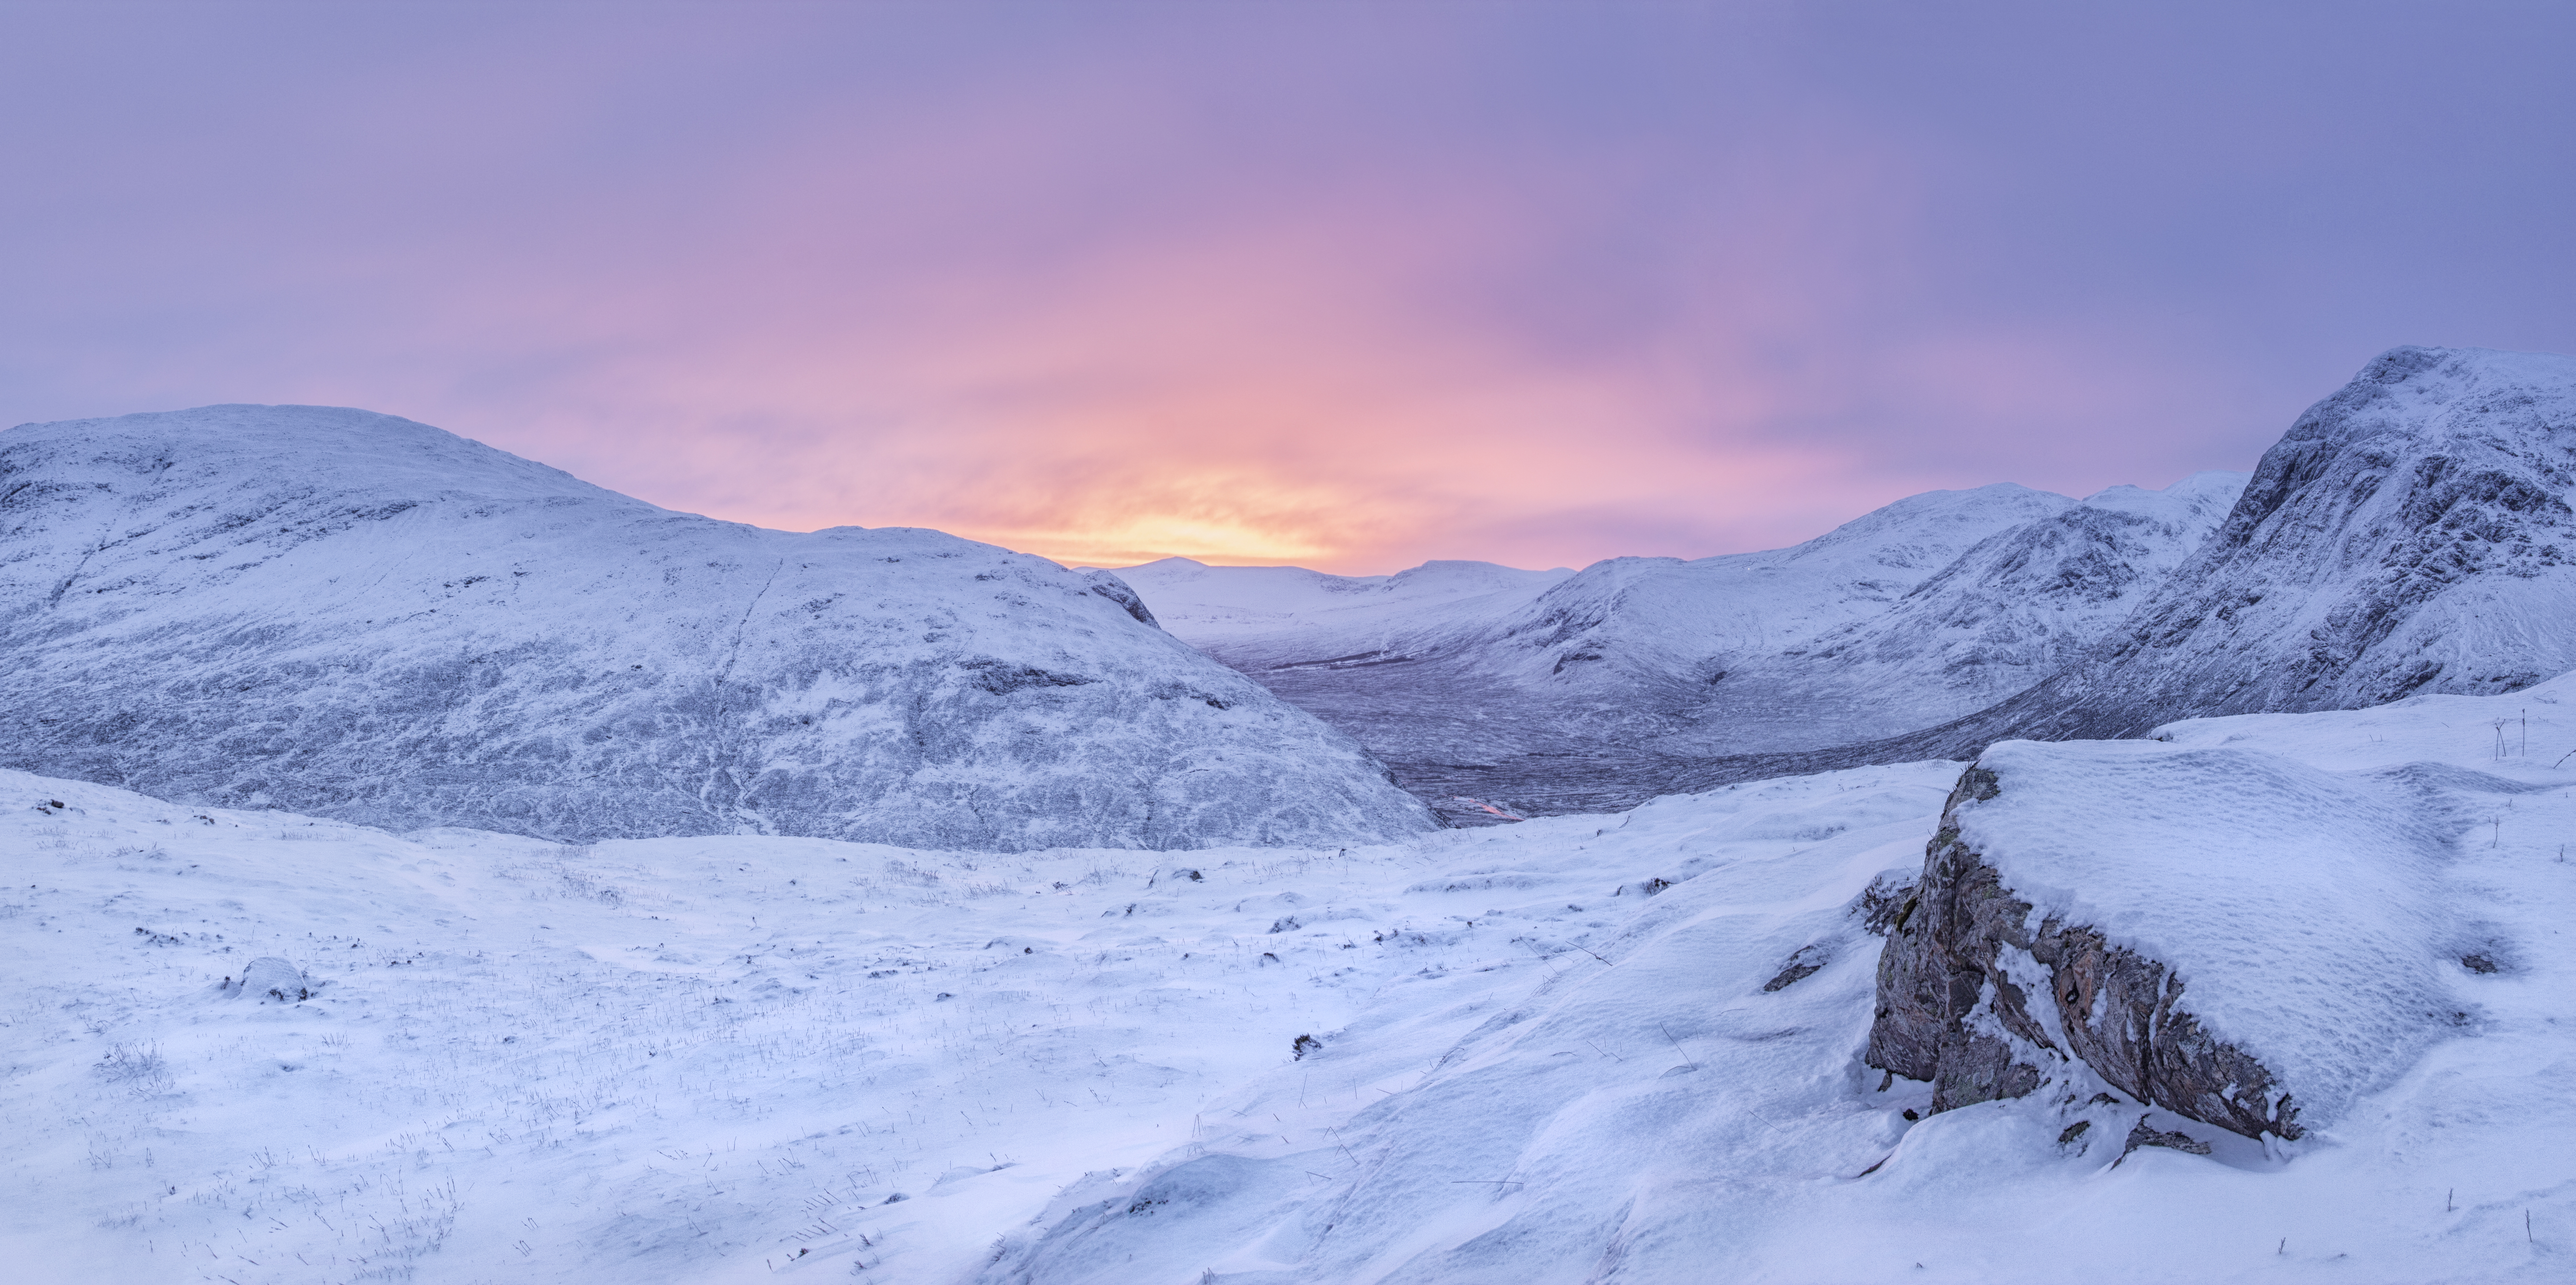
landscape, mountain, snow, winter, mountain range, weather, season, ridge, summit, mountains, alps, plateau, scotland, fell, piste, glencoe, highlands, landform, geographical feature, mountainous landforms, geological phenomenon